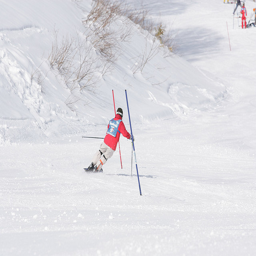
A skier glides through two markers in the snow near the base of a hill.
A man is skiing and holding pole to put into the ground.
A man skiing down the side of a snow covered slope.
A man skis on a snowy hill with others
The skier is racing between two poles upright in the snow.